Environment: real
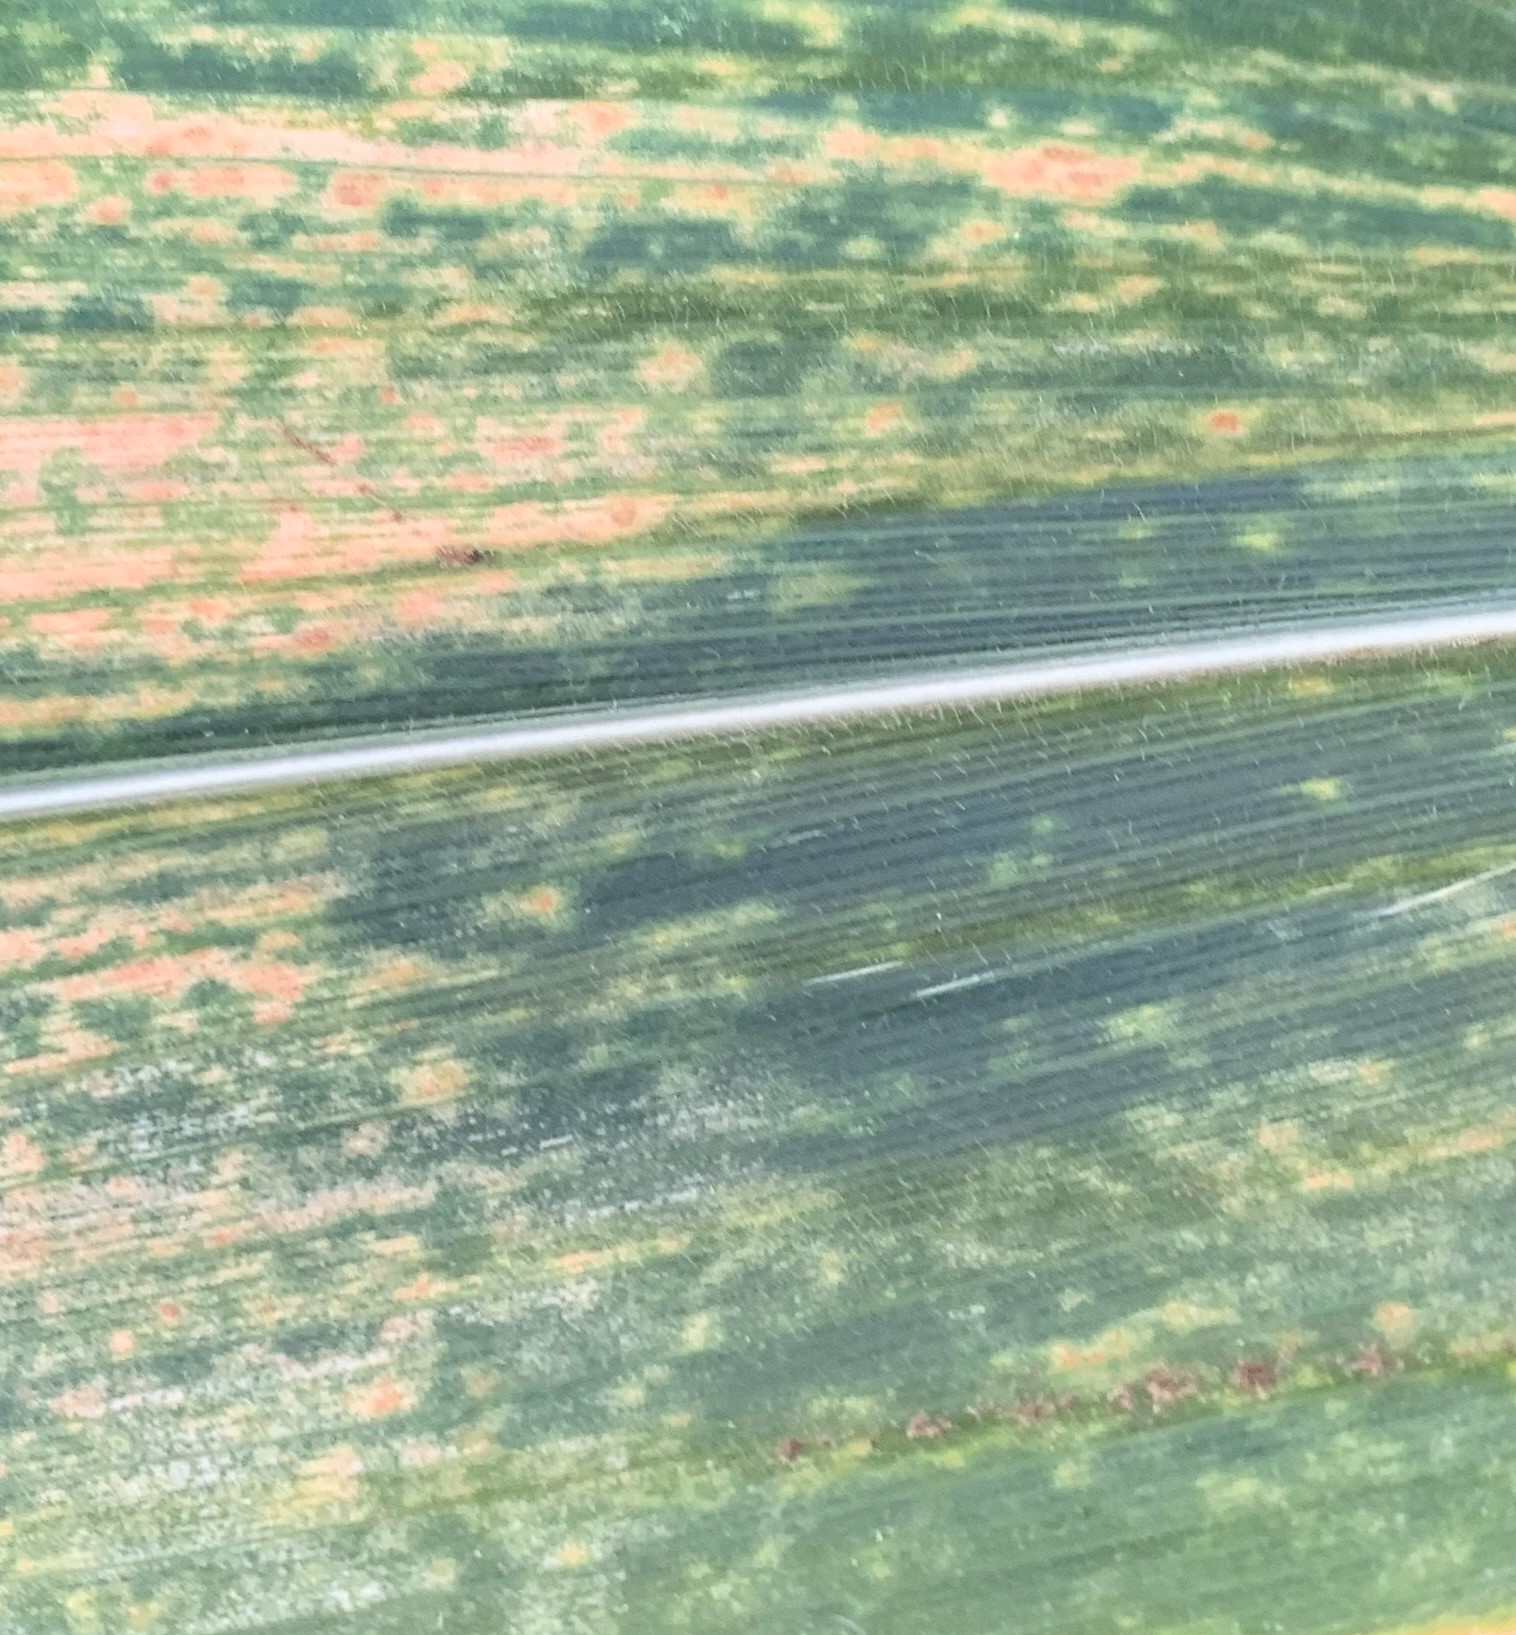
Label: lethal_necrosis